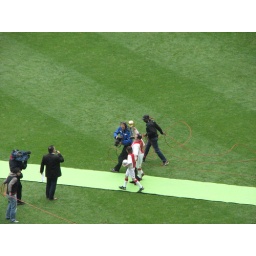
Vanwege het afscheid van ABN-AMRO werden de gewonnen prijzen in de periode dat ze hoofdsponsor waren door oud-spelers geshowt